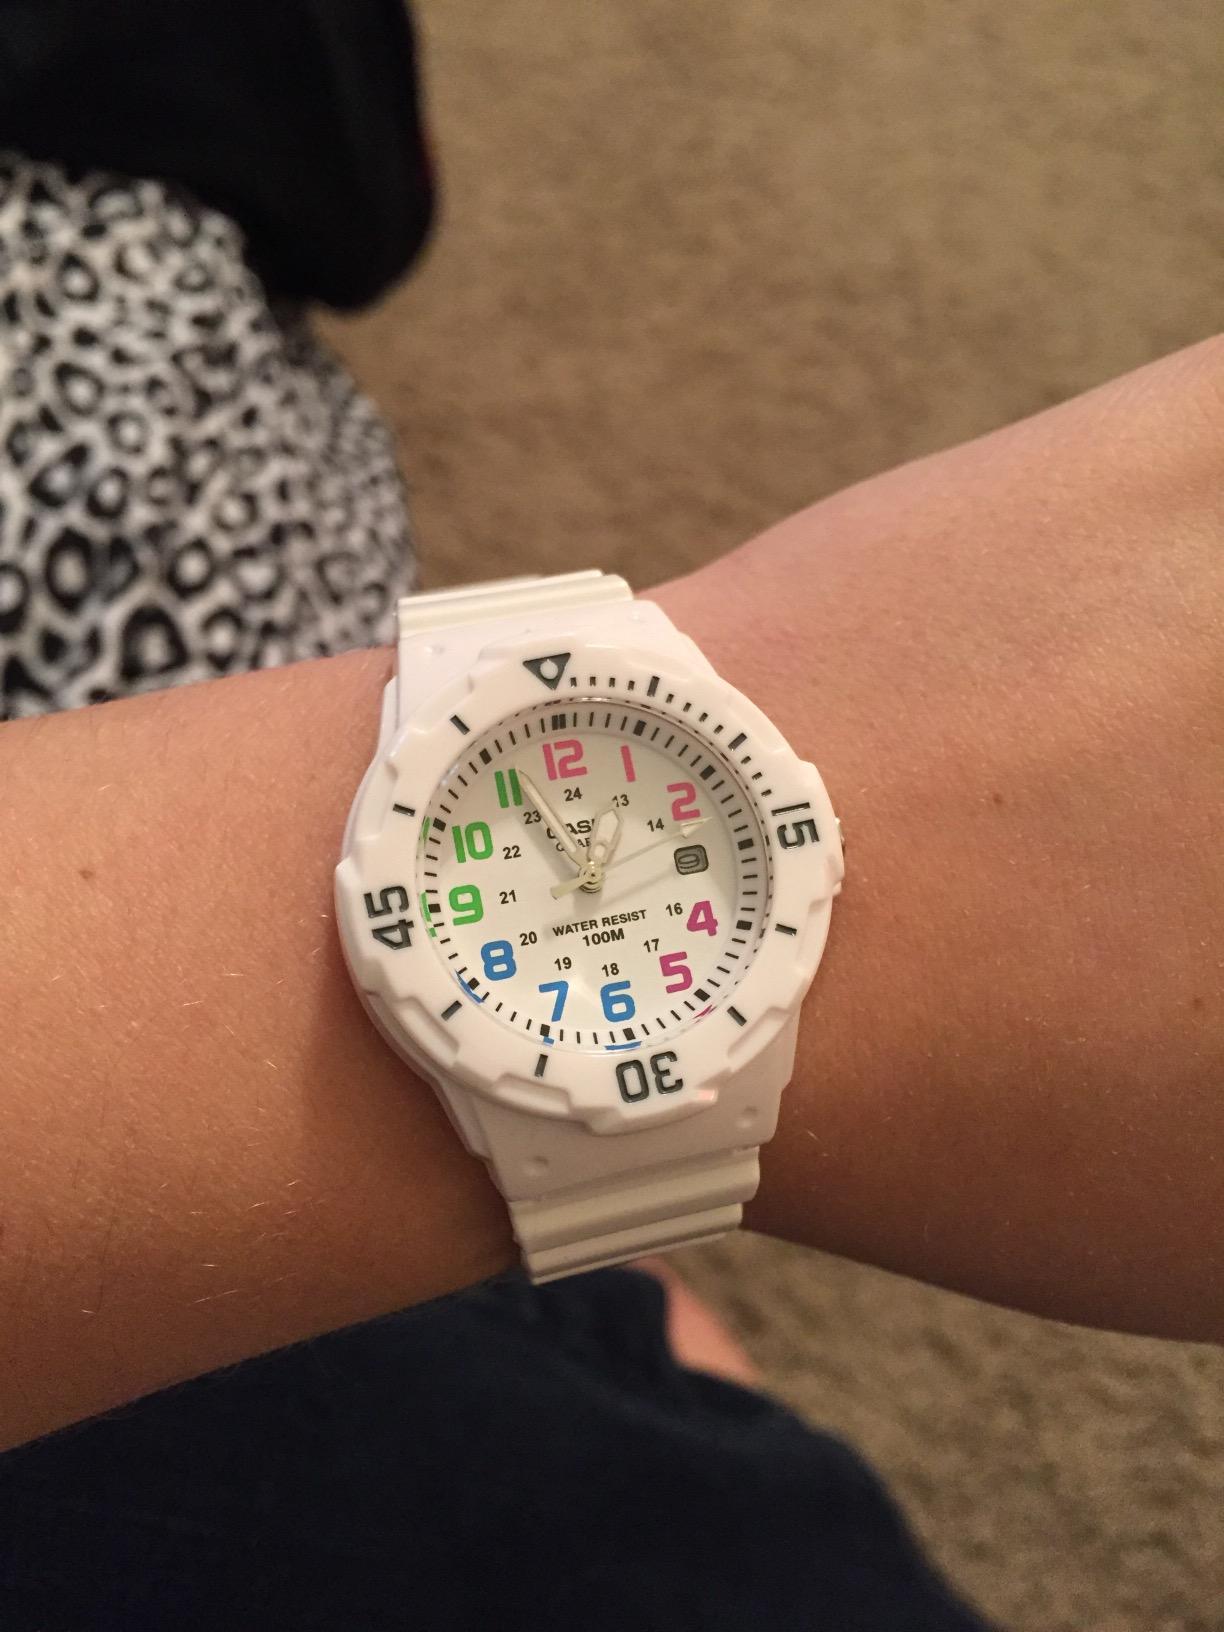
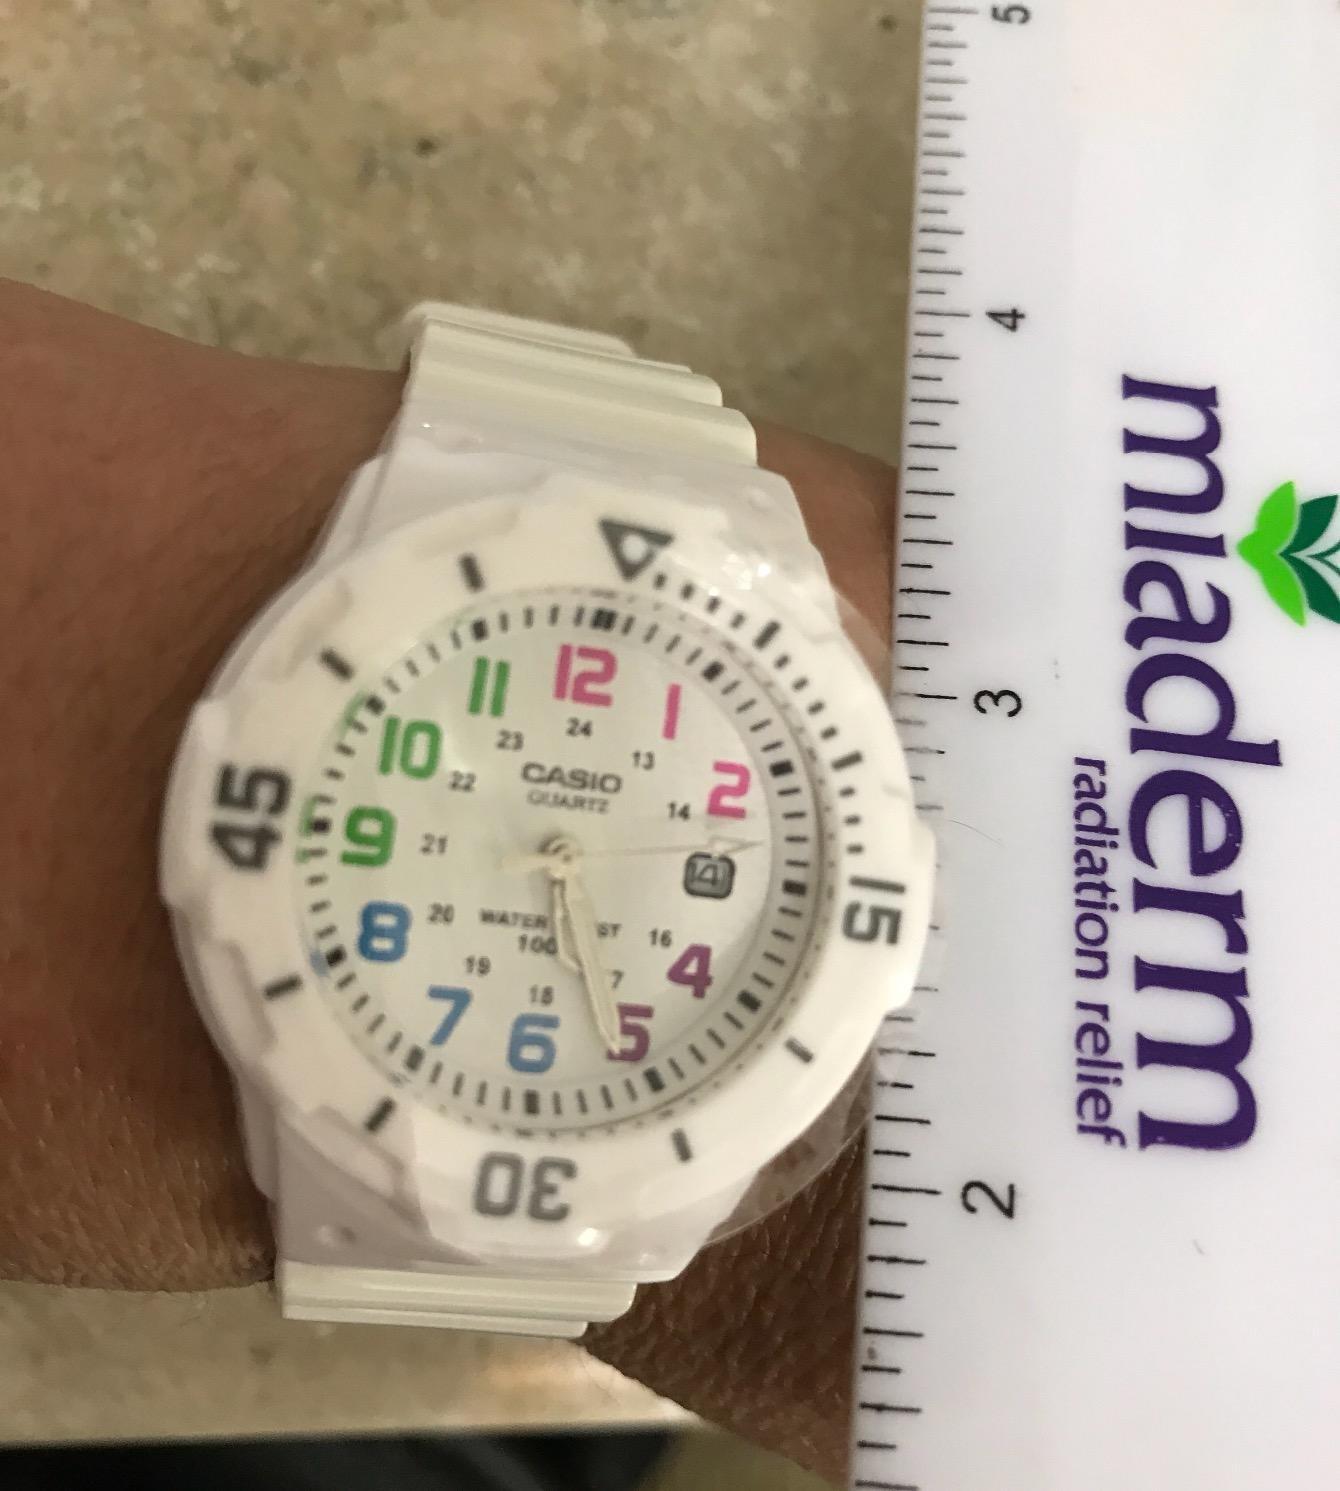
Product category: accessories_watch
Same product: yes